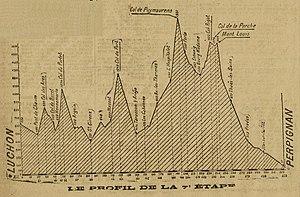
Tour de France 1919. Profil 7e étape
La 7ᵉ étape du Tour de France 1919 s'est déroulée le vendredi 11 juillet.